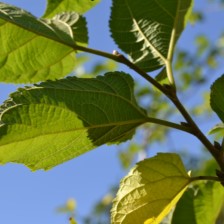
Variety: TaiwanStraberry